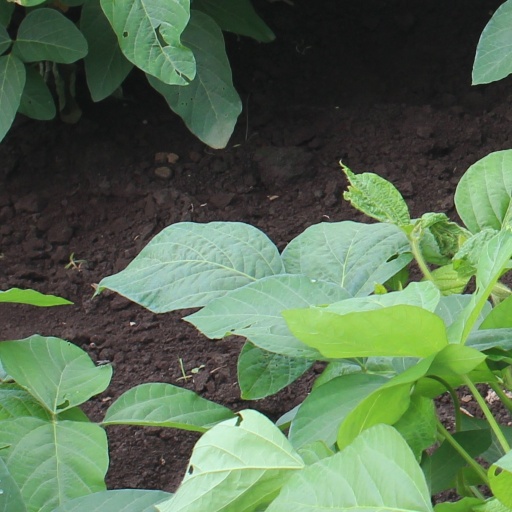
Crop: soybean